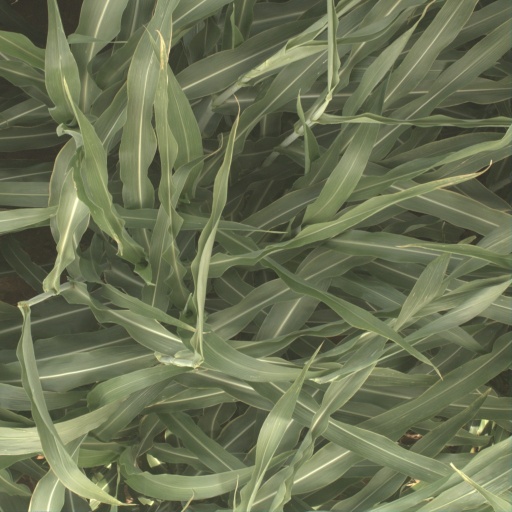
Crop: sorghum